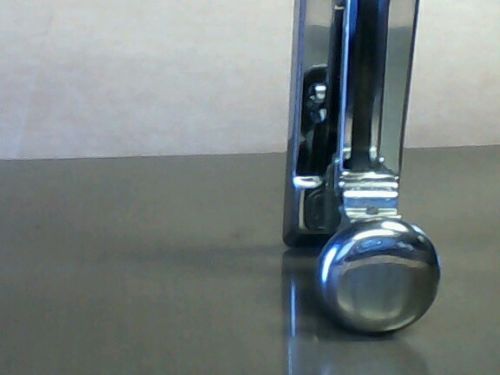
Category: stapler